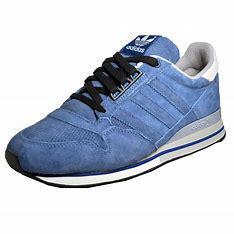
Brand: Adidas
Model: ZX 500